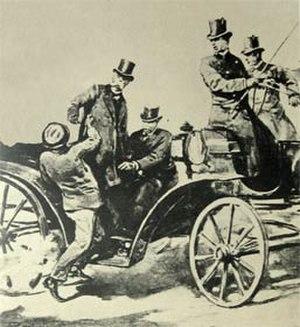
Humbert Iᵉʳ, né le 14 mars 1844 et mort le 29 juillet 1900, de la maison de Savoie, est roi d'Italie du 9 janvier 1878 jusqu'à son assassinat. Il est le fils de Victor-Emmanuel II et d'Adélaïde de Habsbourg-Lorraine.